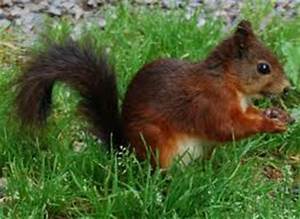
Label: squirrel